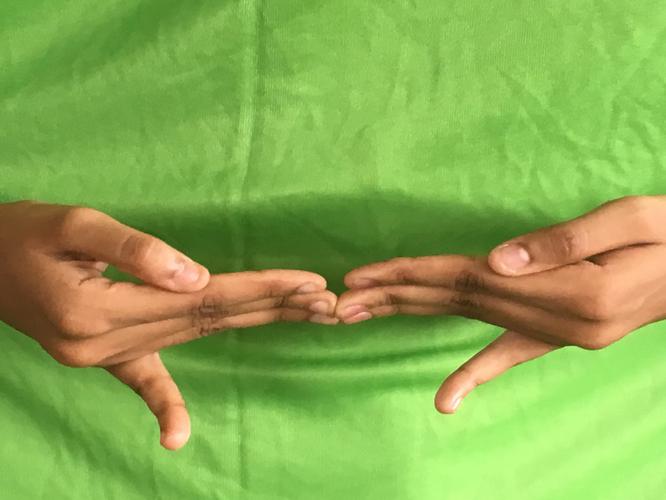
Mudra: Khatva
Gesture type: double_hand